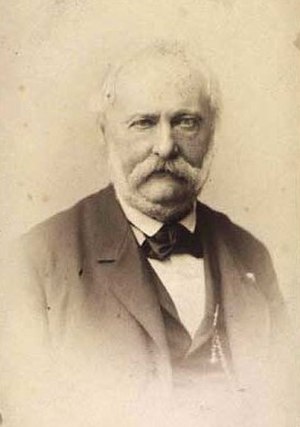
Georg Grüner
Georg Grüner
Johan Georg Røebye Grüner var en dansk godsejer, bror til Gustav Grüner.